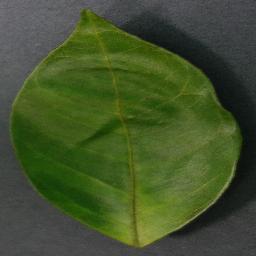
Label: Orange___Haunglongbing_(Citrus_greening)